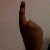
The image shows a hand gesture representing the number 1 in Indian Sign Language.